White War

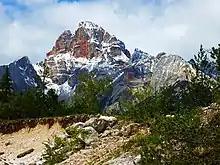
Croda Rossa - Rotwand - Dolomiten.jpg

The Cristallo Group lies between the Val Grande, the Misurina basin, the Val Popena and road from Rifugio Ospitale to . At its centre stand the peaks of Cristallo itself at 3221m and Piz Popena at 3152m. The Cristallo subgroup had been occupied by the Italians in the early days of the war. For their part the Austro-Hungarians garrisoned the peaks that looked down towards the Ospitale - Carbonin road, the Forame at Forcella Verde and Forcella Gialla and the Costabella chain. The north-facing summit of the Rauhkofel/Cima Fumo was fortified and a line of trenches stretched from the slopes below it across the Val Popena, connecting it with Monte Piana.